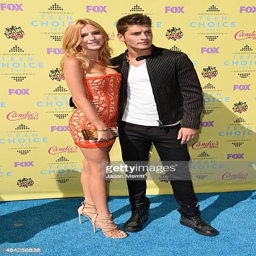
pop artist and actor attend awards